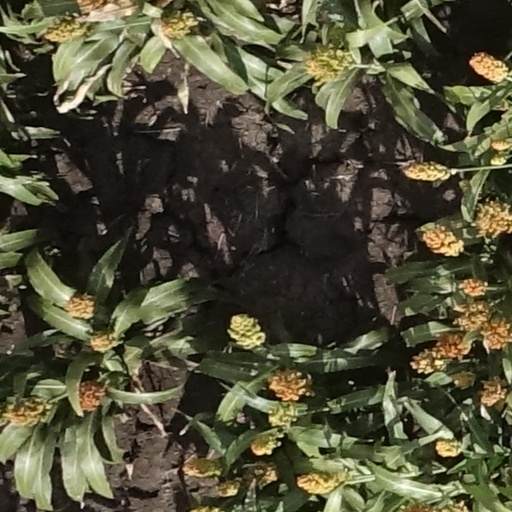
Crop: sorghum